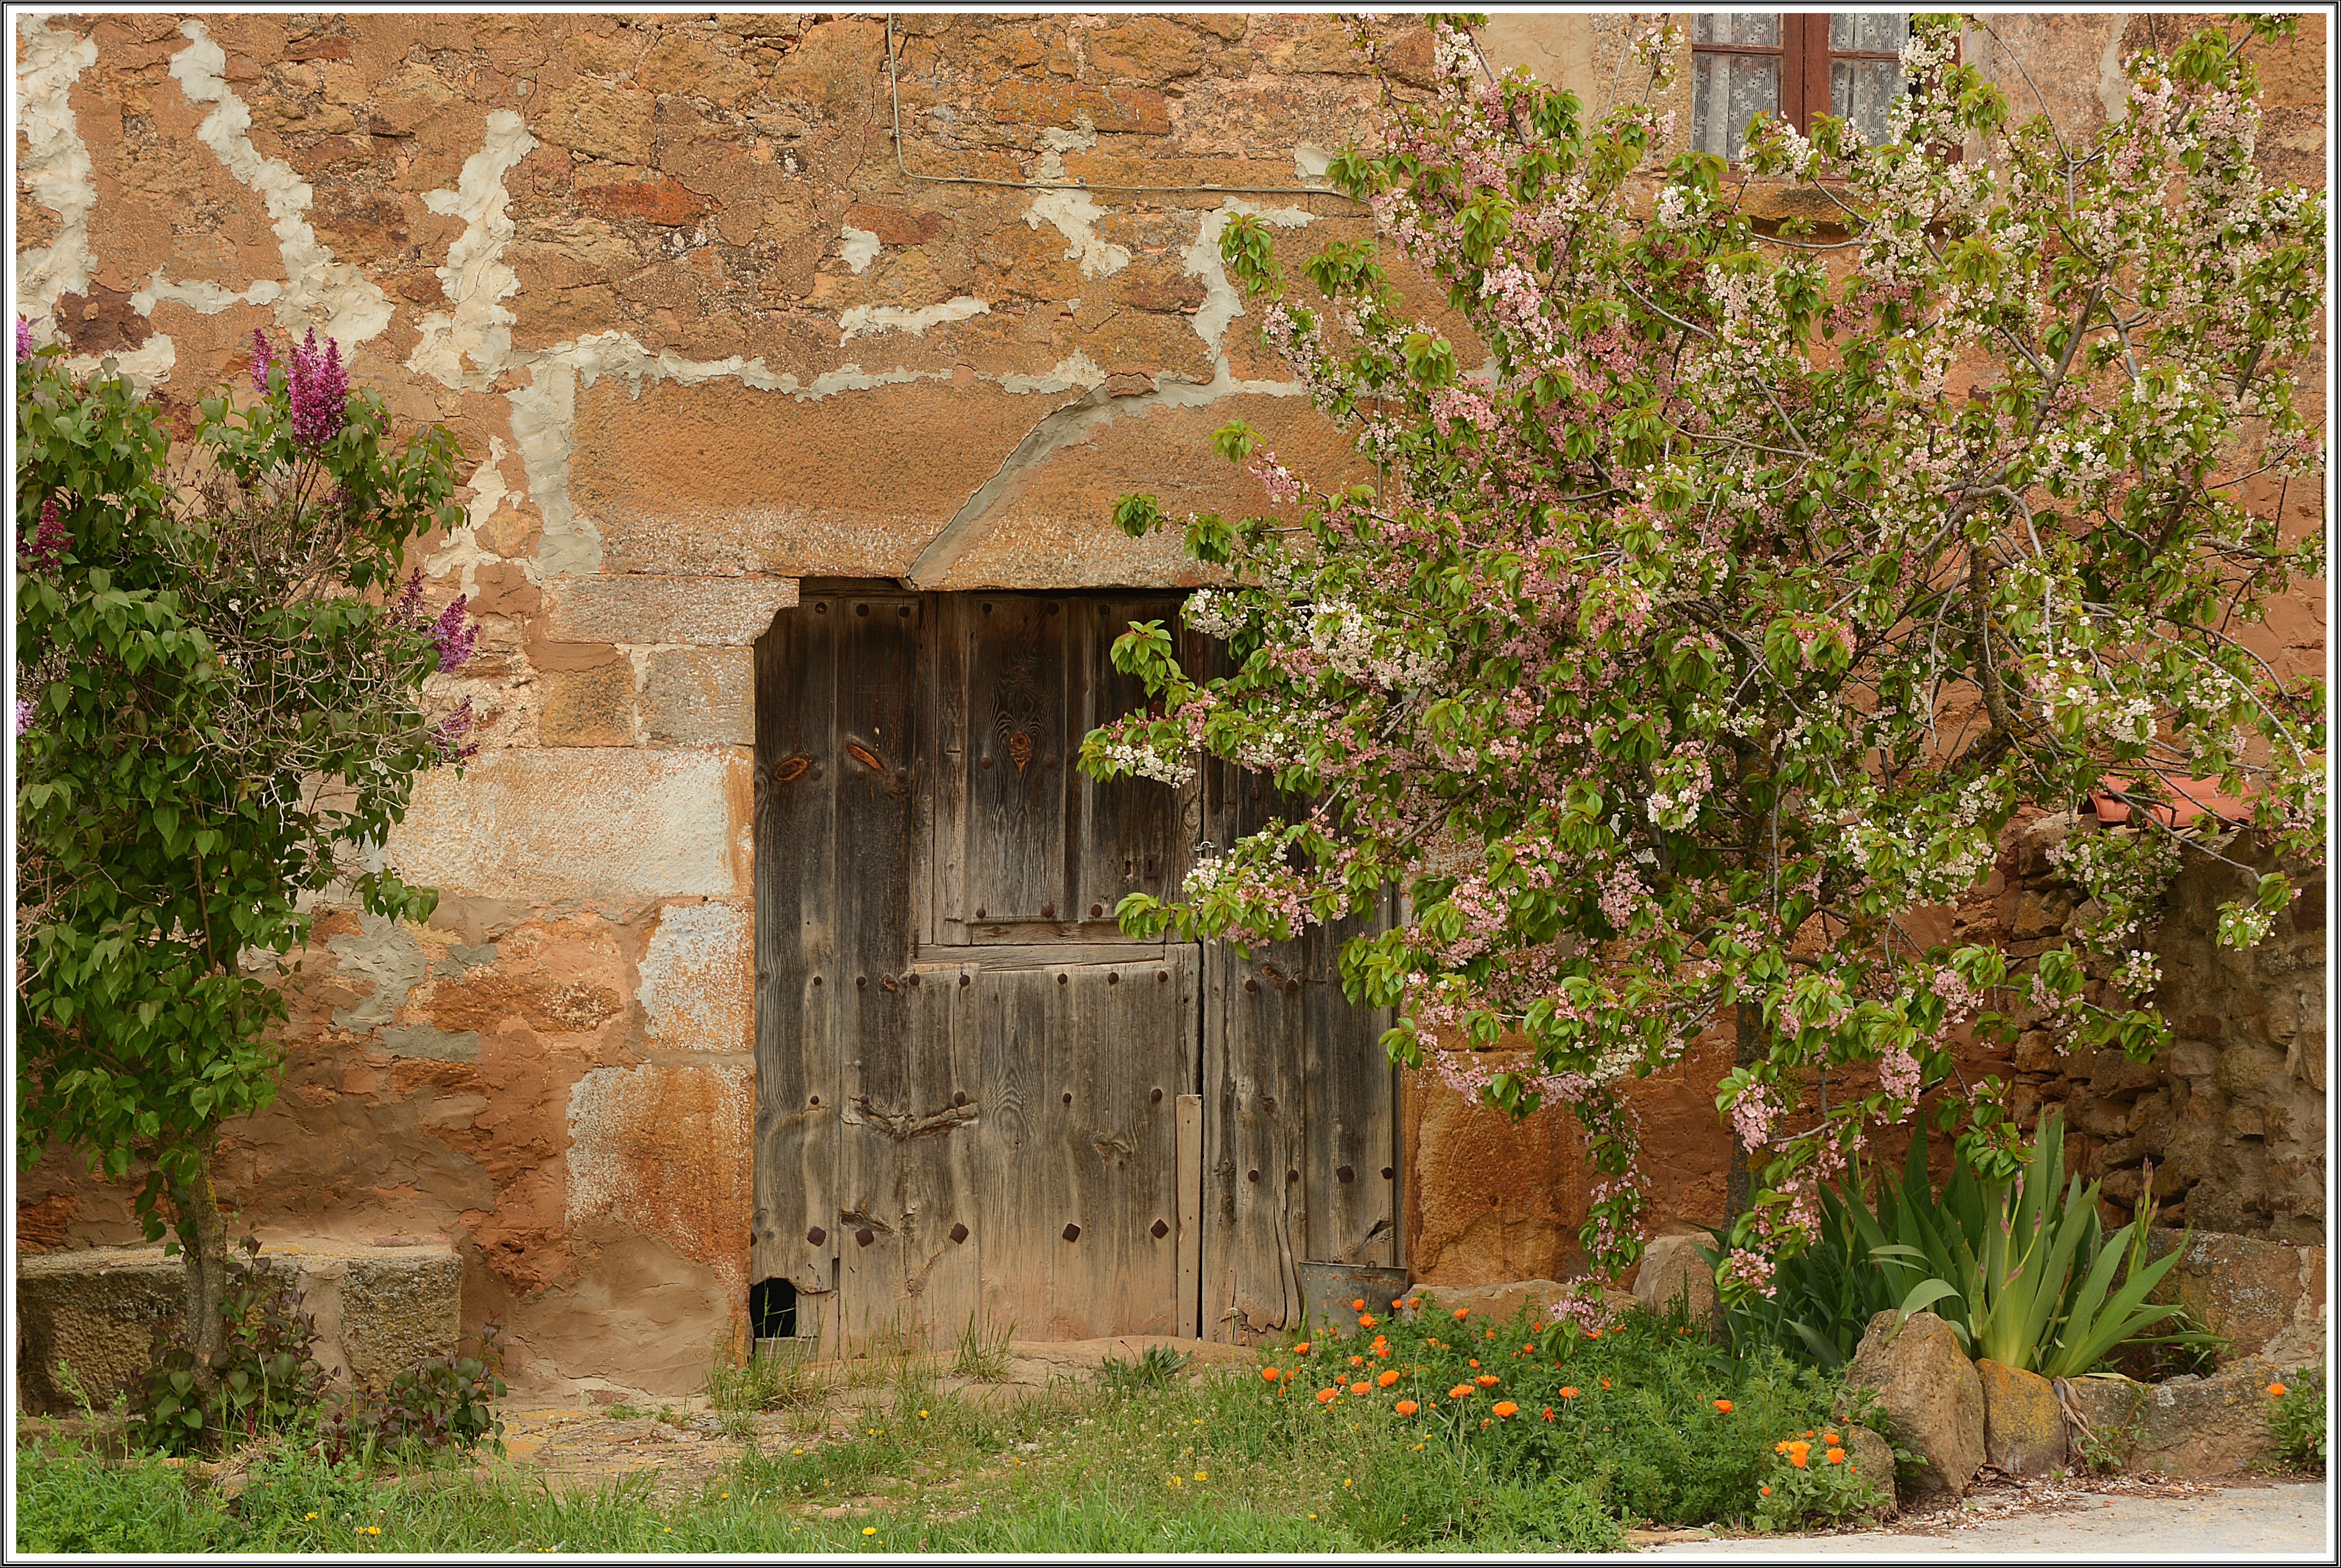
landscape, tree, rock, plant, house, flower, window, home, wall, village, facade, cool image, ruins, edificio, arquitectura, casa, airelibre, soria, i, hacienda, calderuela, ancient history